Abacab

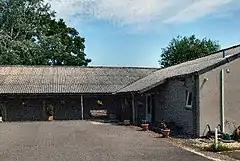
The Farm studio, pictured in 2006. "Abacab" was their first album recorded there.

Genesis recorded "Abacab" in 14 weeks, and they typically worked between 12 and 14 hours a day while making it. The new studio environment had a productive effect on the writing process and the band had enough material for a double album, but they shelved one hour of music because they considered the songs were too similar to their past albums. Though the band did not alter the way in which they approached the songwriting for "Abacab", Banks said a conscious effort was made by the group to avoid "Genesis cliches" such as using tambourines during a chorus, reprises, extended solos, lengthy instrumental passages, and keeping melodies simple, which signalled further changes in their direction. Because of this, Banks considered "Abacab" to be the least technical Genesis album at the time of its release. Rutherford said the omission of songs that were too familiar to what they had done previously was required to avoid Genesis becoming a caricature of itself, and so the change in direction was therefore necessary. He picked the songwriting periods for "Duke" and "Abacab" as a "rethink" of Genesis' approach. Collins said the group adopted what they had done for "Duke" and took it further for "Abacab", specifically with group improvisational jams and writing with the aid of electronics such as a drum machine. The home studio allowed the group to stop working on a track if a rehearsal failed to produce any desired results and switch to another, which was not possible at a professional facility due to the limited time available.